Answer in natural language. Considering the relative positions, is Window above or below framed landscape painting with airship? Choose between the following options: above or below
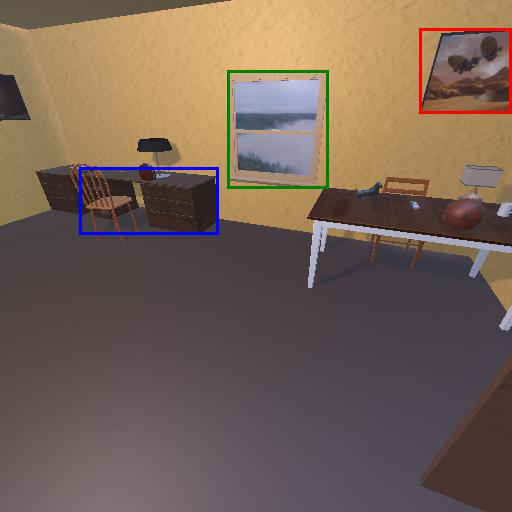
<answer>above</answer>